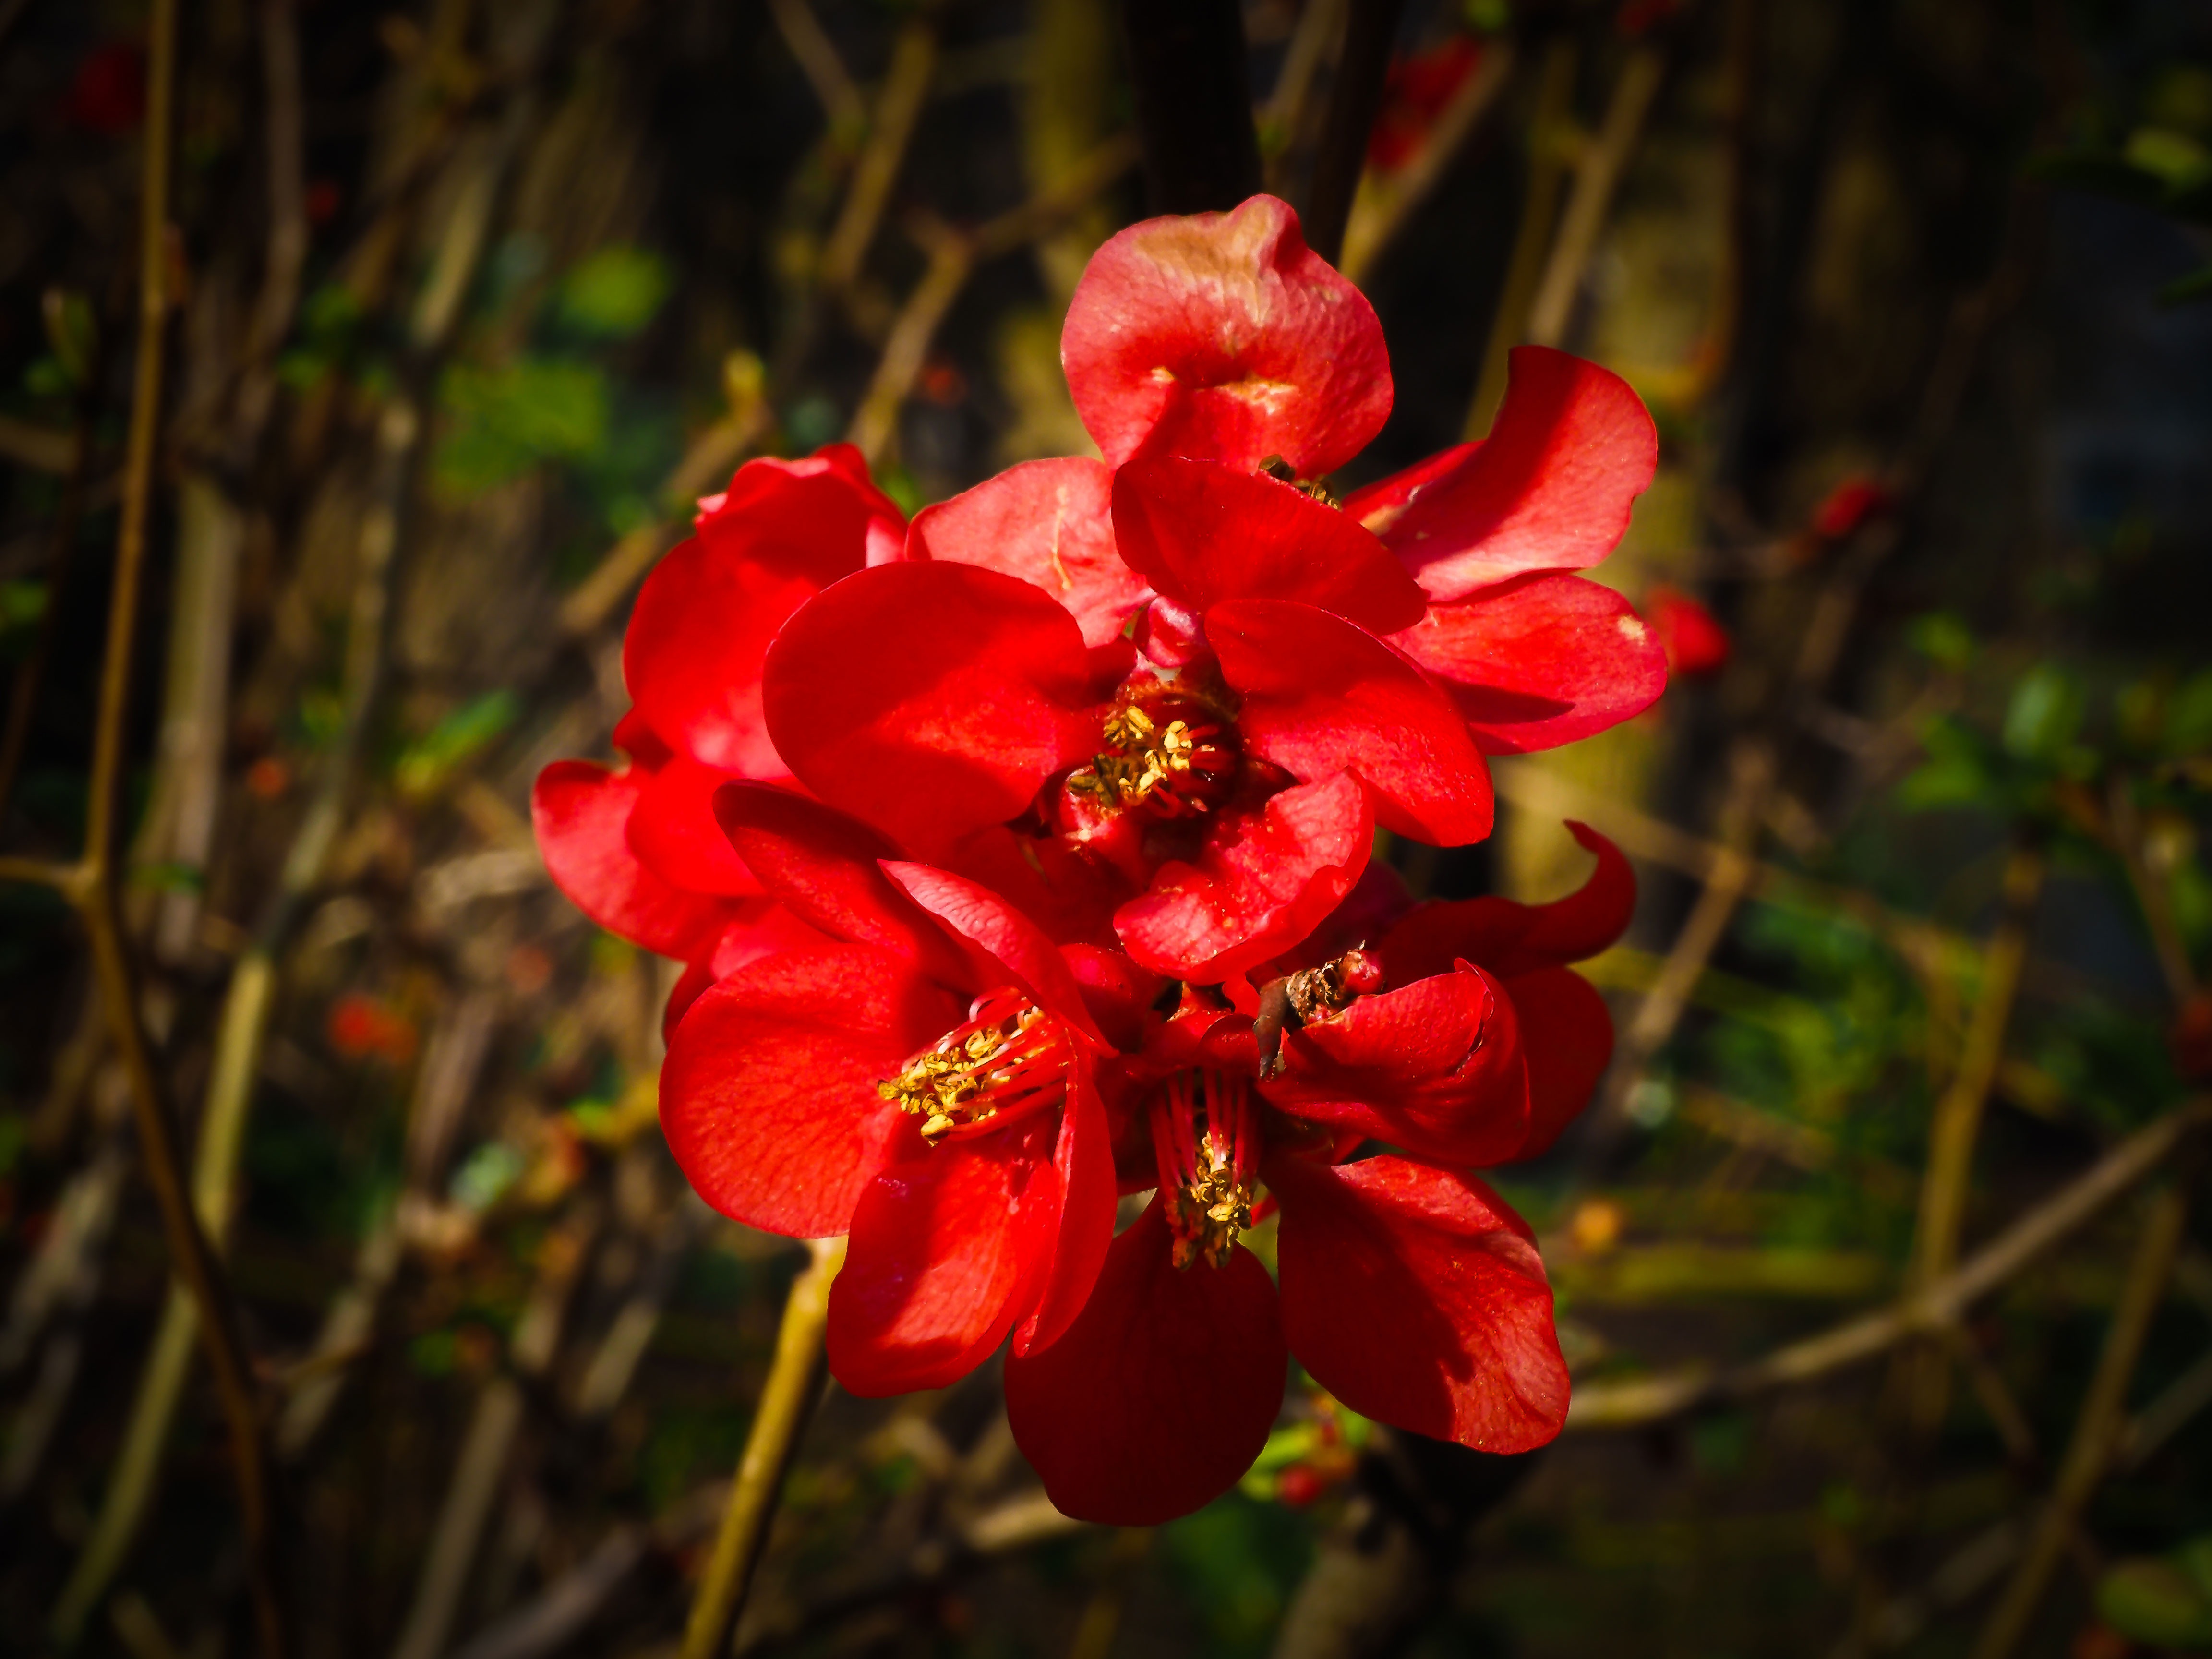
nature, blossom, plant, leaf, flower, petal, bloom, spring, red, autumn, botany, close, flora, wildflower, shrub, macro photography, flowering plant, land plant